Kenneth Clark

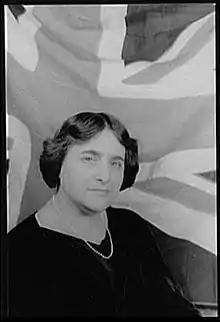
Myra Hess, inspiration and mainstay of the National Gallery's wartime concerts

With an empty gallery to preside over, Clark contemplated volunteering for the Royal Naval Volunteer Reserve, but was recruited, at Lord Lee's instigation, into the newly formed Ministry of Information, where he was put in charge of the film division, and was later promoted to be controller of home publicity. He set up the War Artists' Advisory Committee, and persuaded the government to employ official war artists in considerable numbers. There were up to two hundred engaged under Clark's initiative. Those designated "official war artists" included Edward Ardizzone, Paul and John Nash, Mervyn Peake, John Piper and Graham Sutherland. Artists employed on short-term contracts included Jacob Epstein, Laura Knight, L. S. Lowry, Henry Moore and Stanley Spencer.